Robin Halliday Macartney

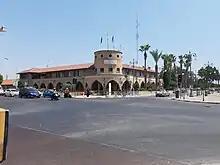

In 1940, Macartney also designed the police station at Larnaca, now the police headquarters. The striking building extends in both directions from a round tower at a street corner. The squat tower, not unlike a Martello tower, retains something of the defensive nature of the medieval fort which housed the police station and prison before it was transferred to Macartney's building. In 1941, Macartney designed the police stables at Lefkoniko.